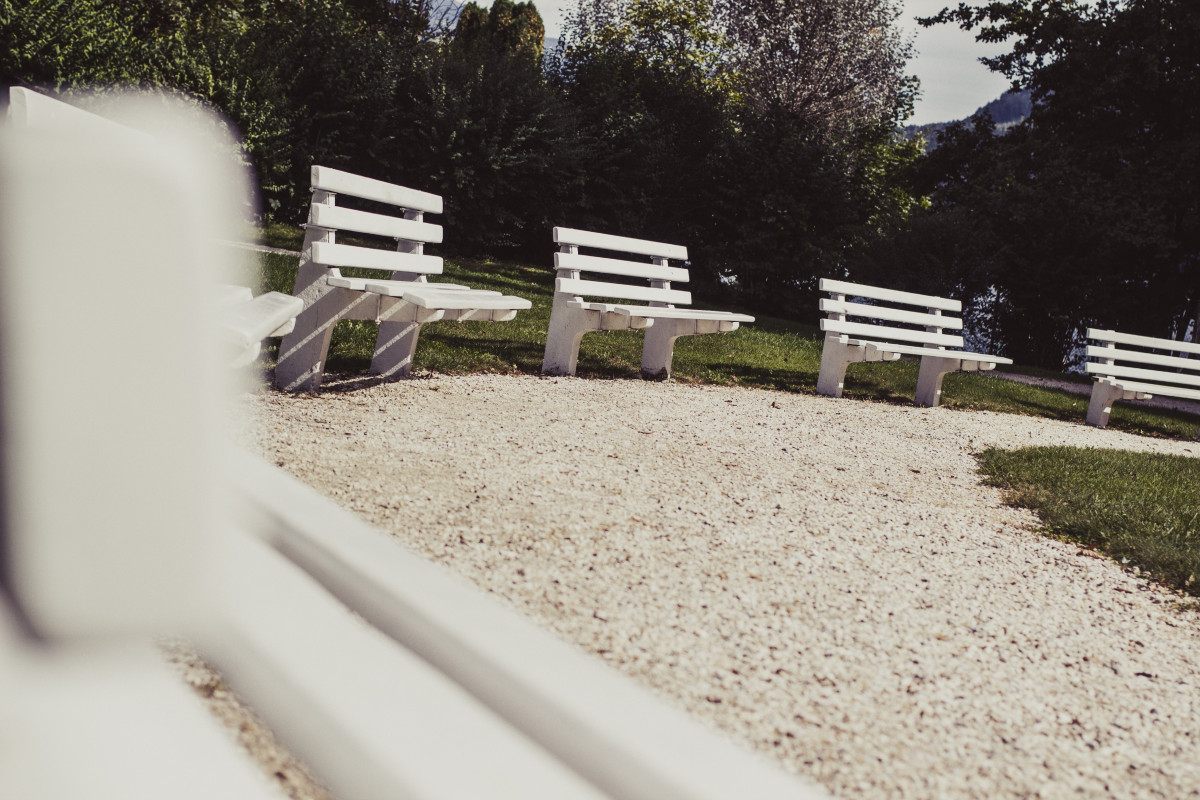
Tags: house, home, wall, backyard, property, yard